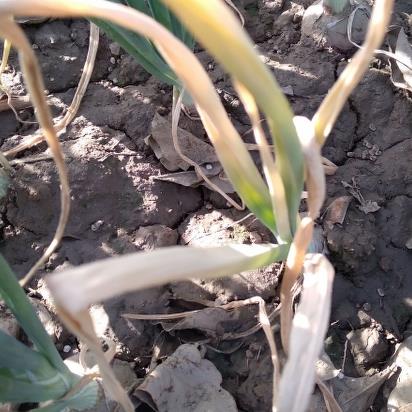
Crop: Onion
Condition: fusarium-d